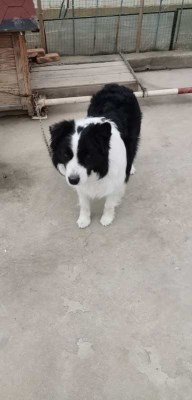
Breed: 2594-n000109-Border_collie